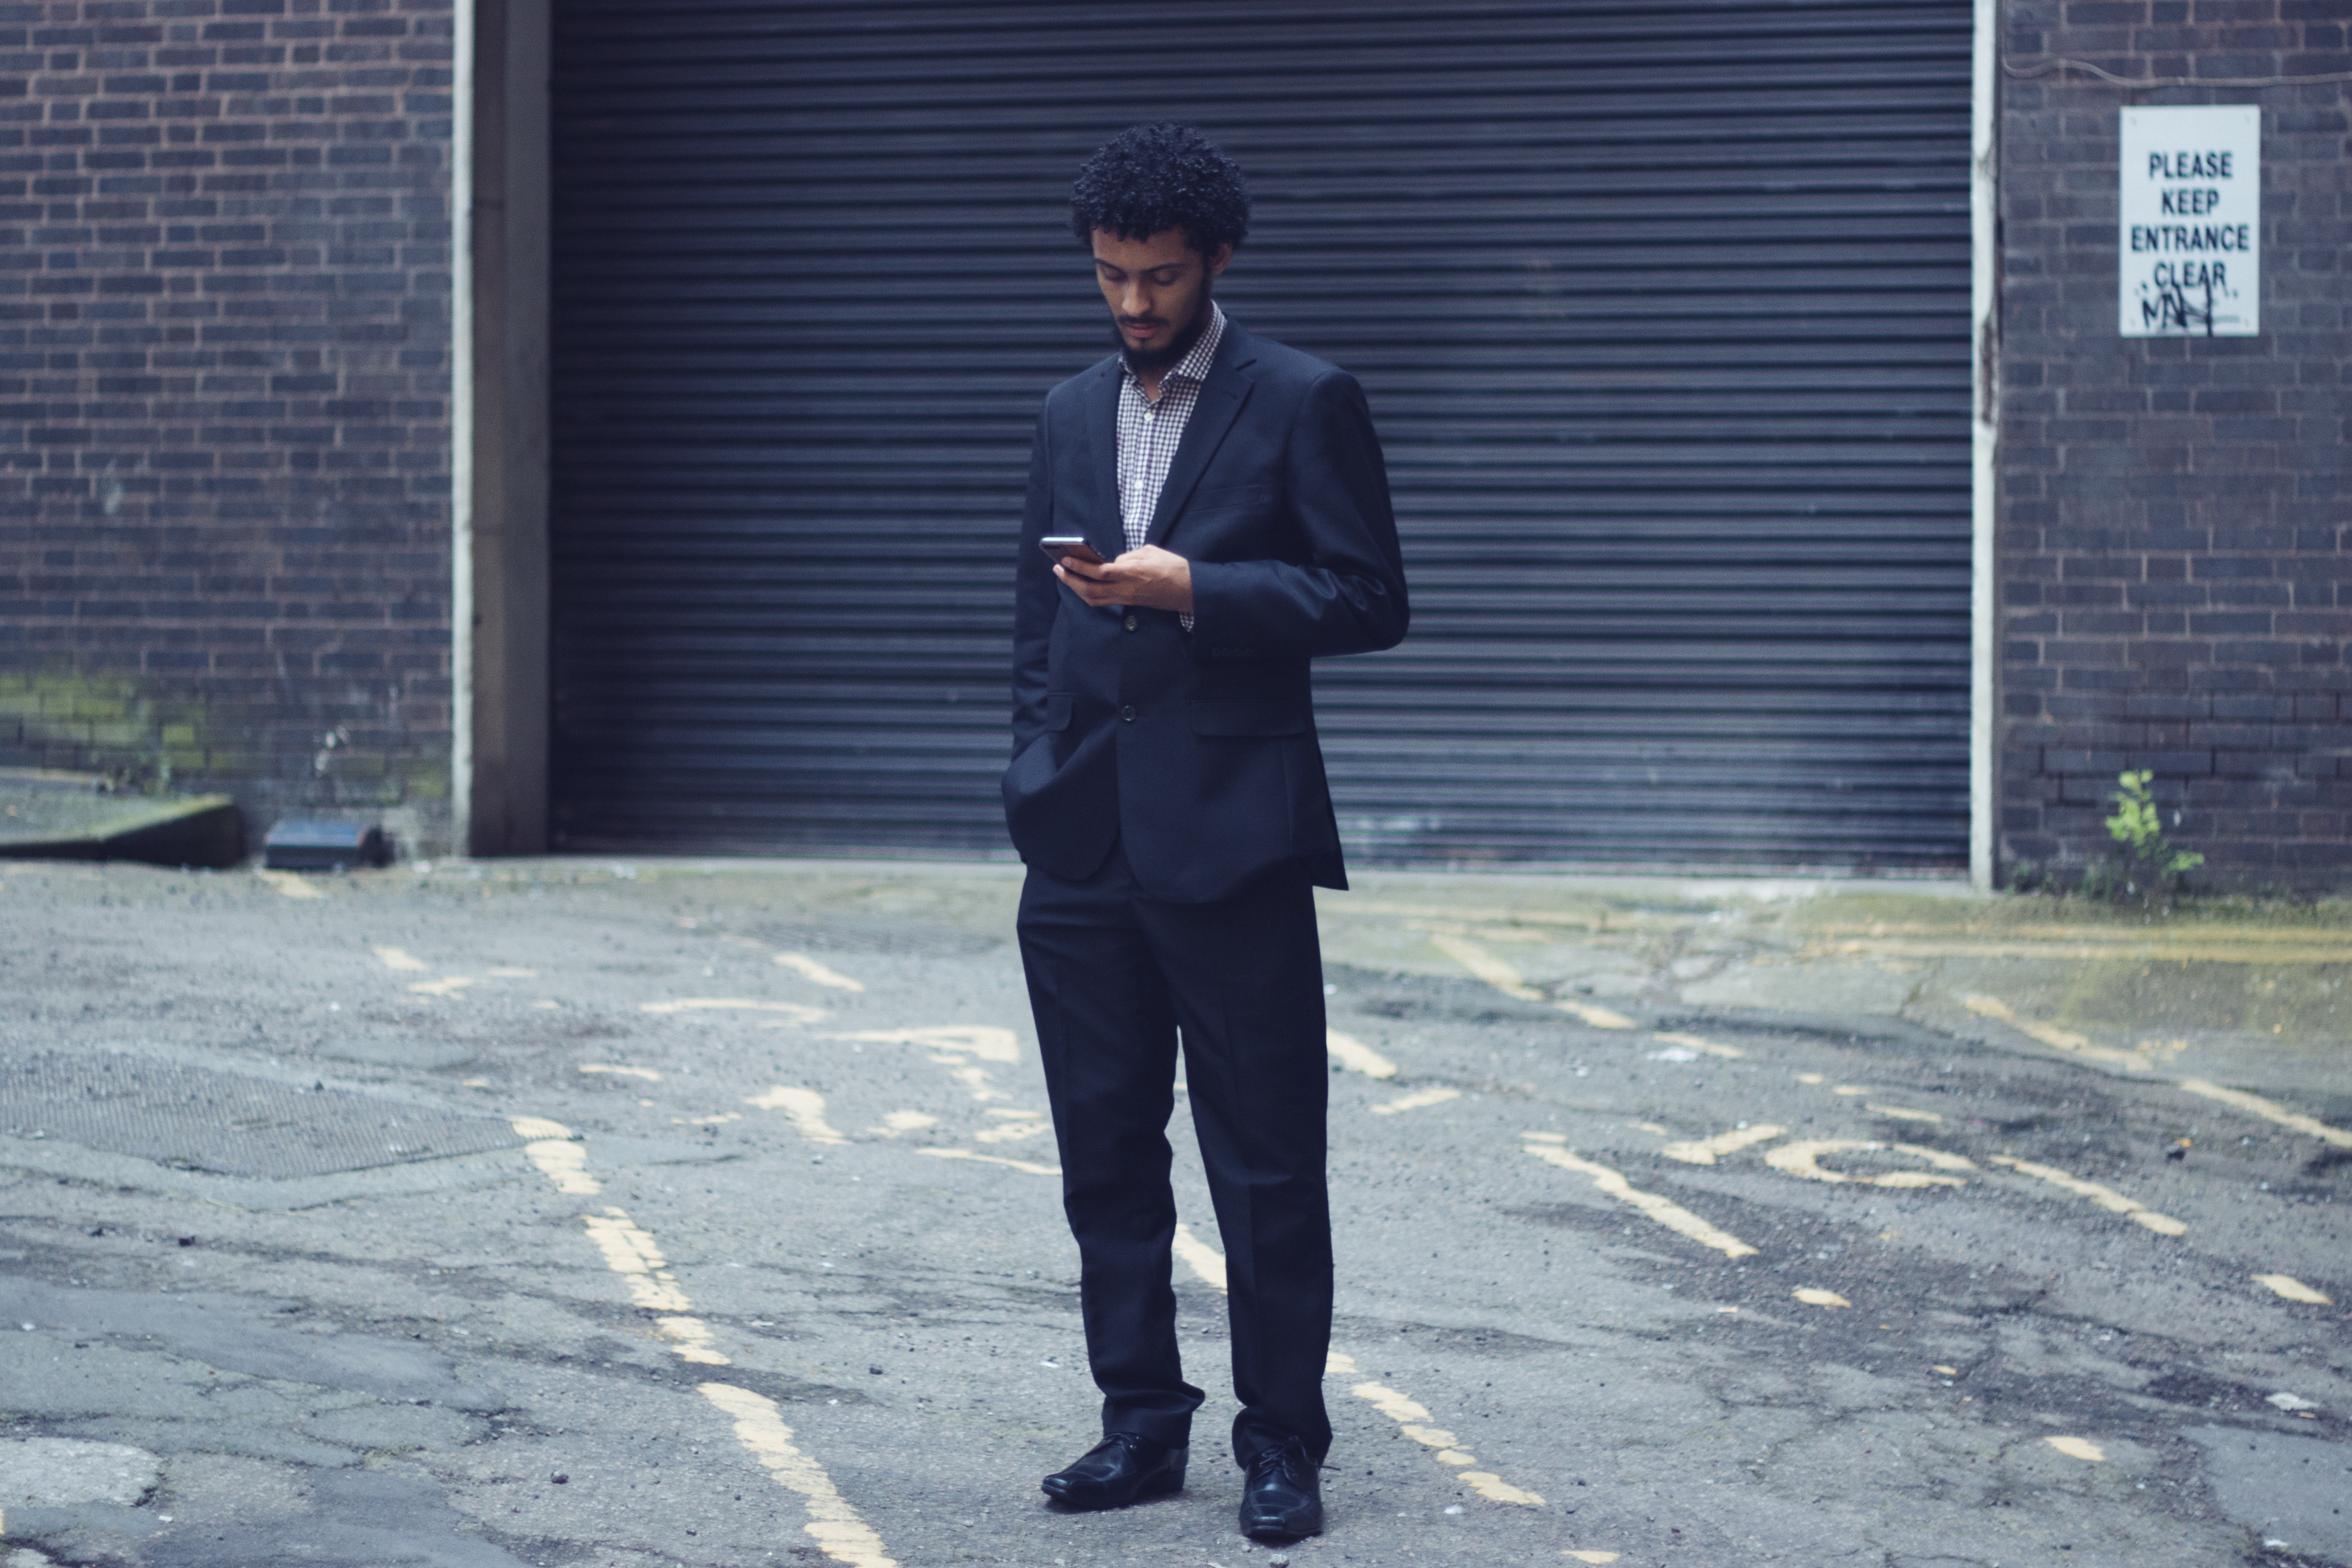
sitting, human positions